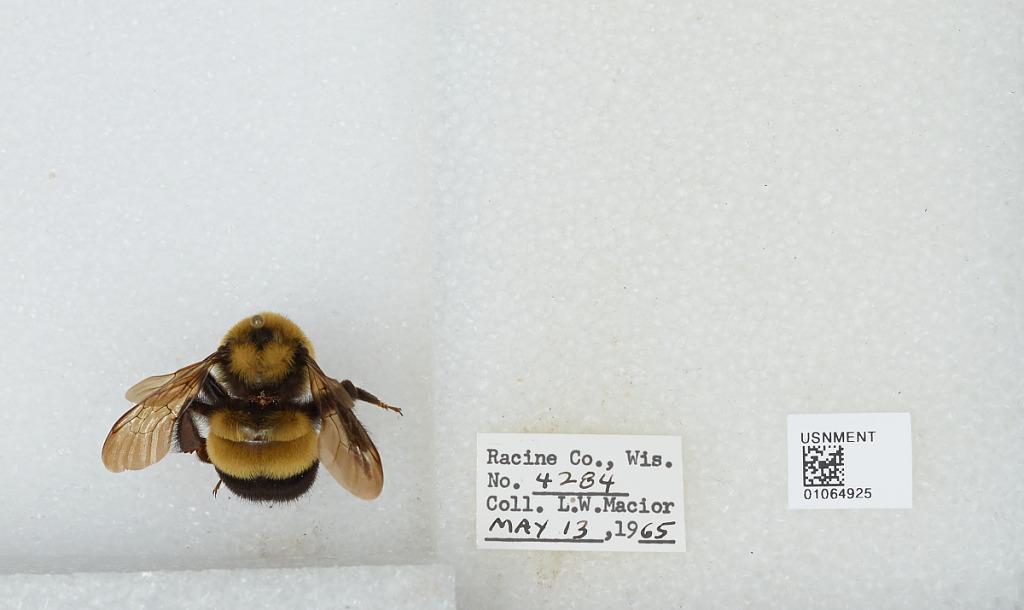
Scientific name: Bombus (Bombus) affinis Cresson
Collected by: L. Macior
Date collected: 1965-5-13
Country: United States
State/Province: Wisconsin
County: Racine
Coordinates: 42.78, -87.76